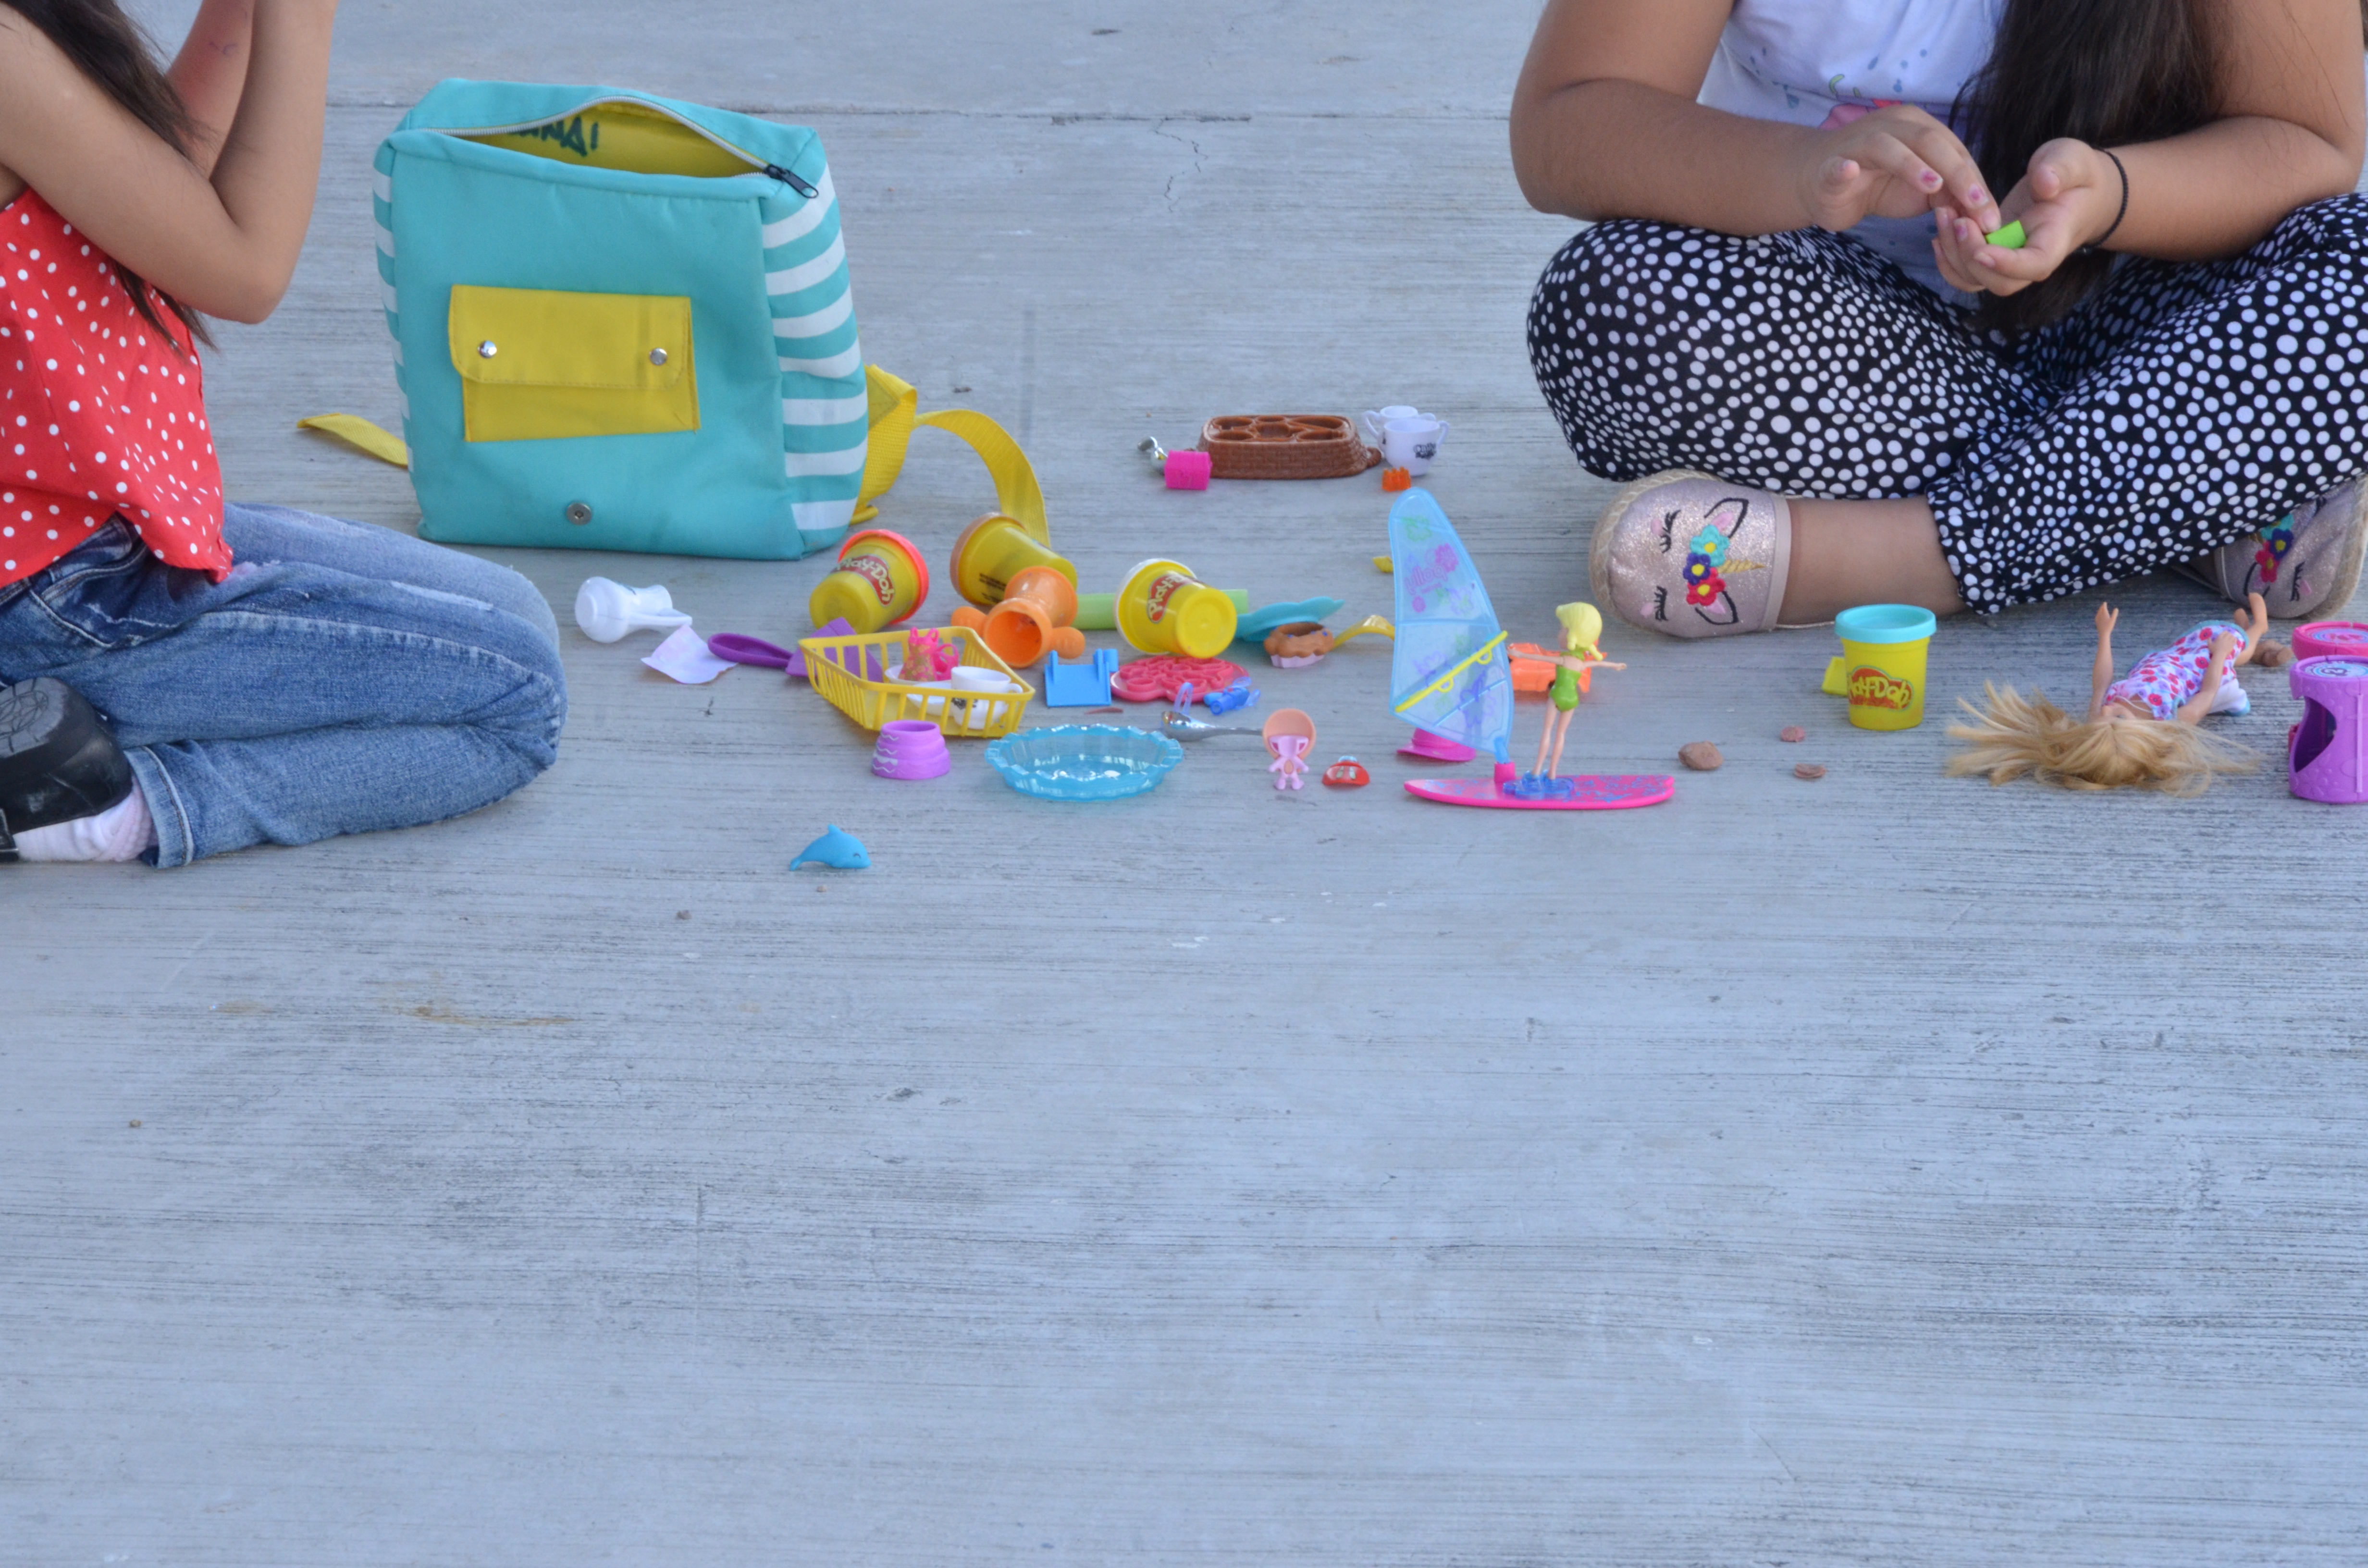
child, playing, toys, girl, play, toddler, fun, toy, adaptation, party